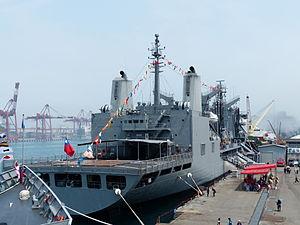
Le ROCS Wu Yi est un navire auxiliaire de la Marine de la république de Chine. Il est le seul navire de classe Wu Yi, fast combat support ship servant de pétrolier et de navire logistique. Elle a été le premier navire du ROCN à accueillir des officiers féminins.